Viga (architecture)

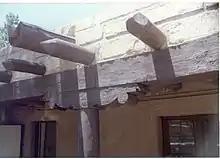
Bandelier National Monument Headquarters, originally the Park Lodge Dining room and snack-bar building, built by the Civilian Conservation Corps

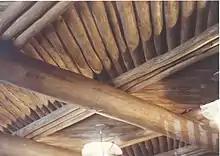
"Latillas" in a viga roof

Vigas are wooden beams used in the traditional adobe architecture of the American Southwest, especially in New Mexico. In this type of construction, the vigas are the main structural members carrying the weight of the roof to the load-bearing exterior walls. The exposed beam-ends projecting from the outside of the wall are a defining characteristic of Pueblo architecture and of Spanish Colonial architecture in New Mexico, often replicated in modern Pueblo Revival architecture. Usually the vigas are simply peeled logs with a minimum of woodworking. In traditional buildings, the vigas support "latillas"